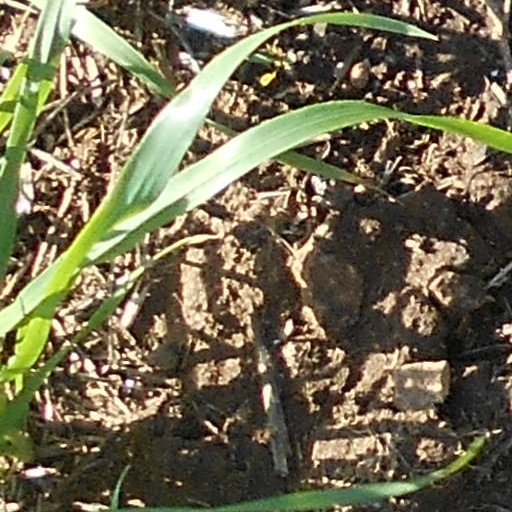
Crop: wheat